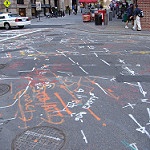
Label: street